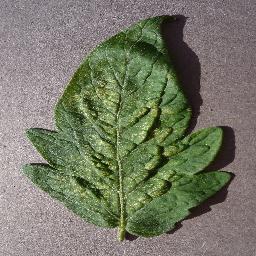
Label: Tomato___Spider_mites Two-spotted_spider_mite